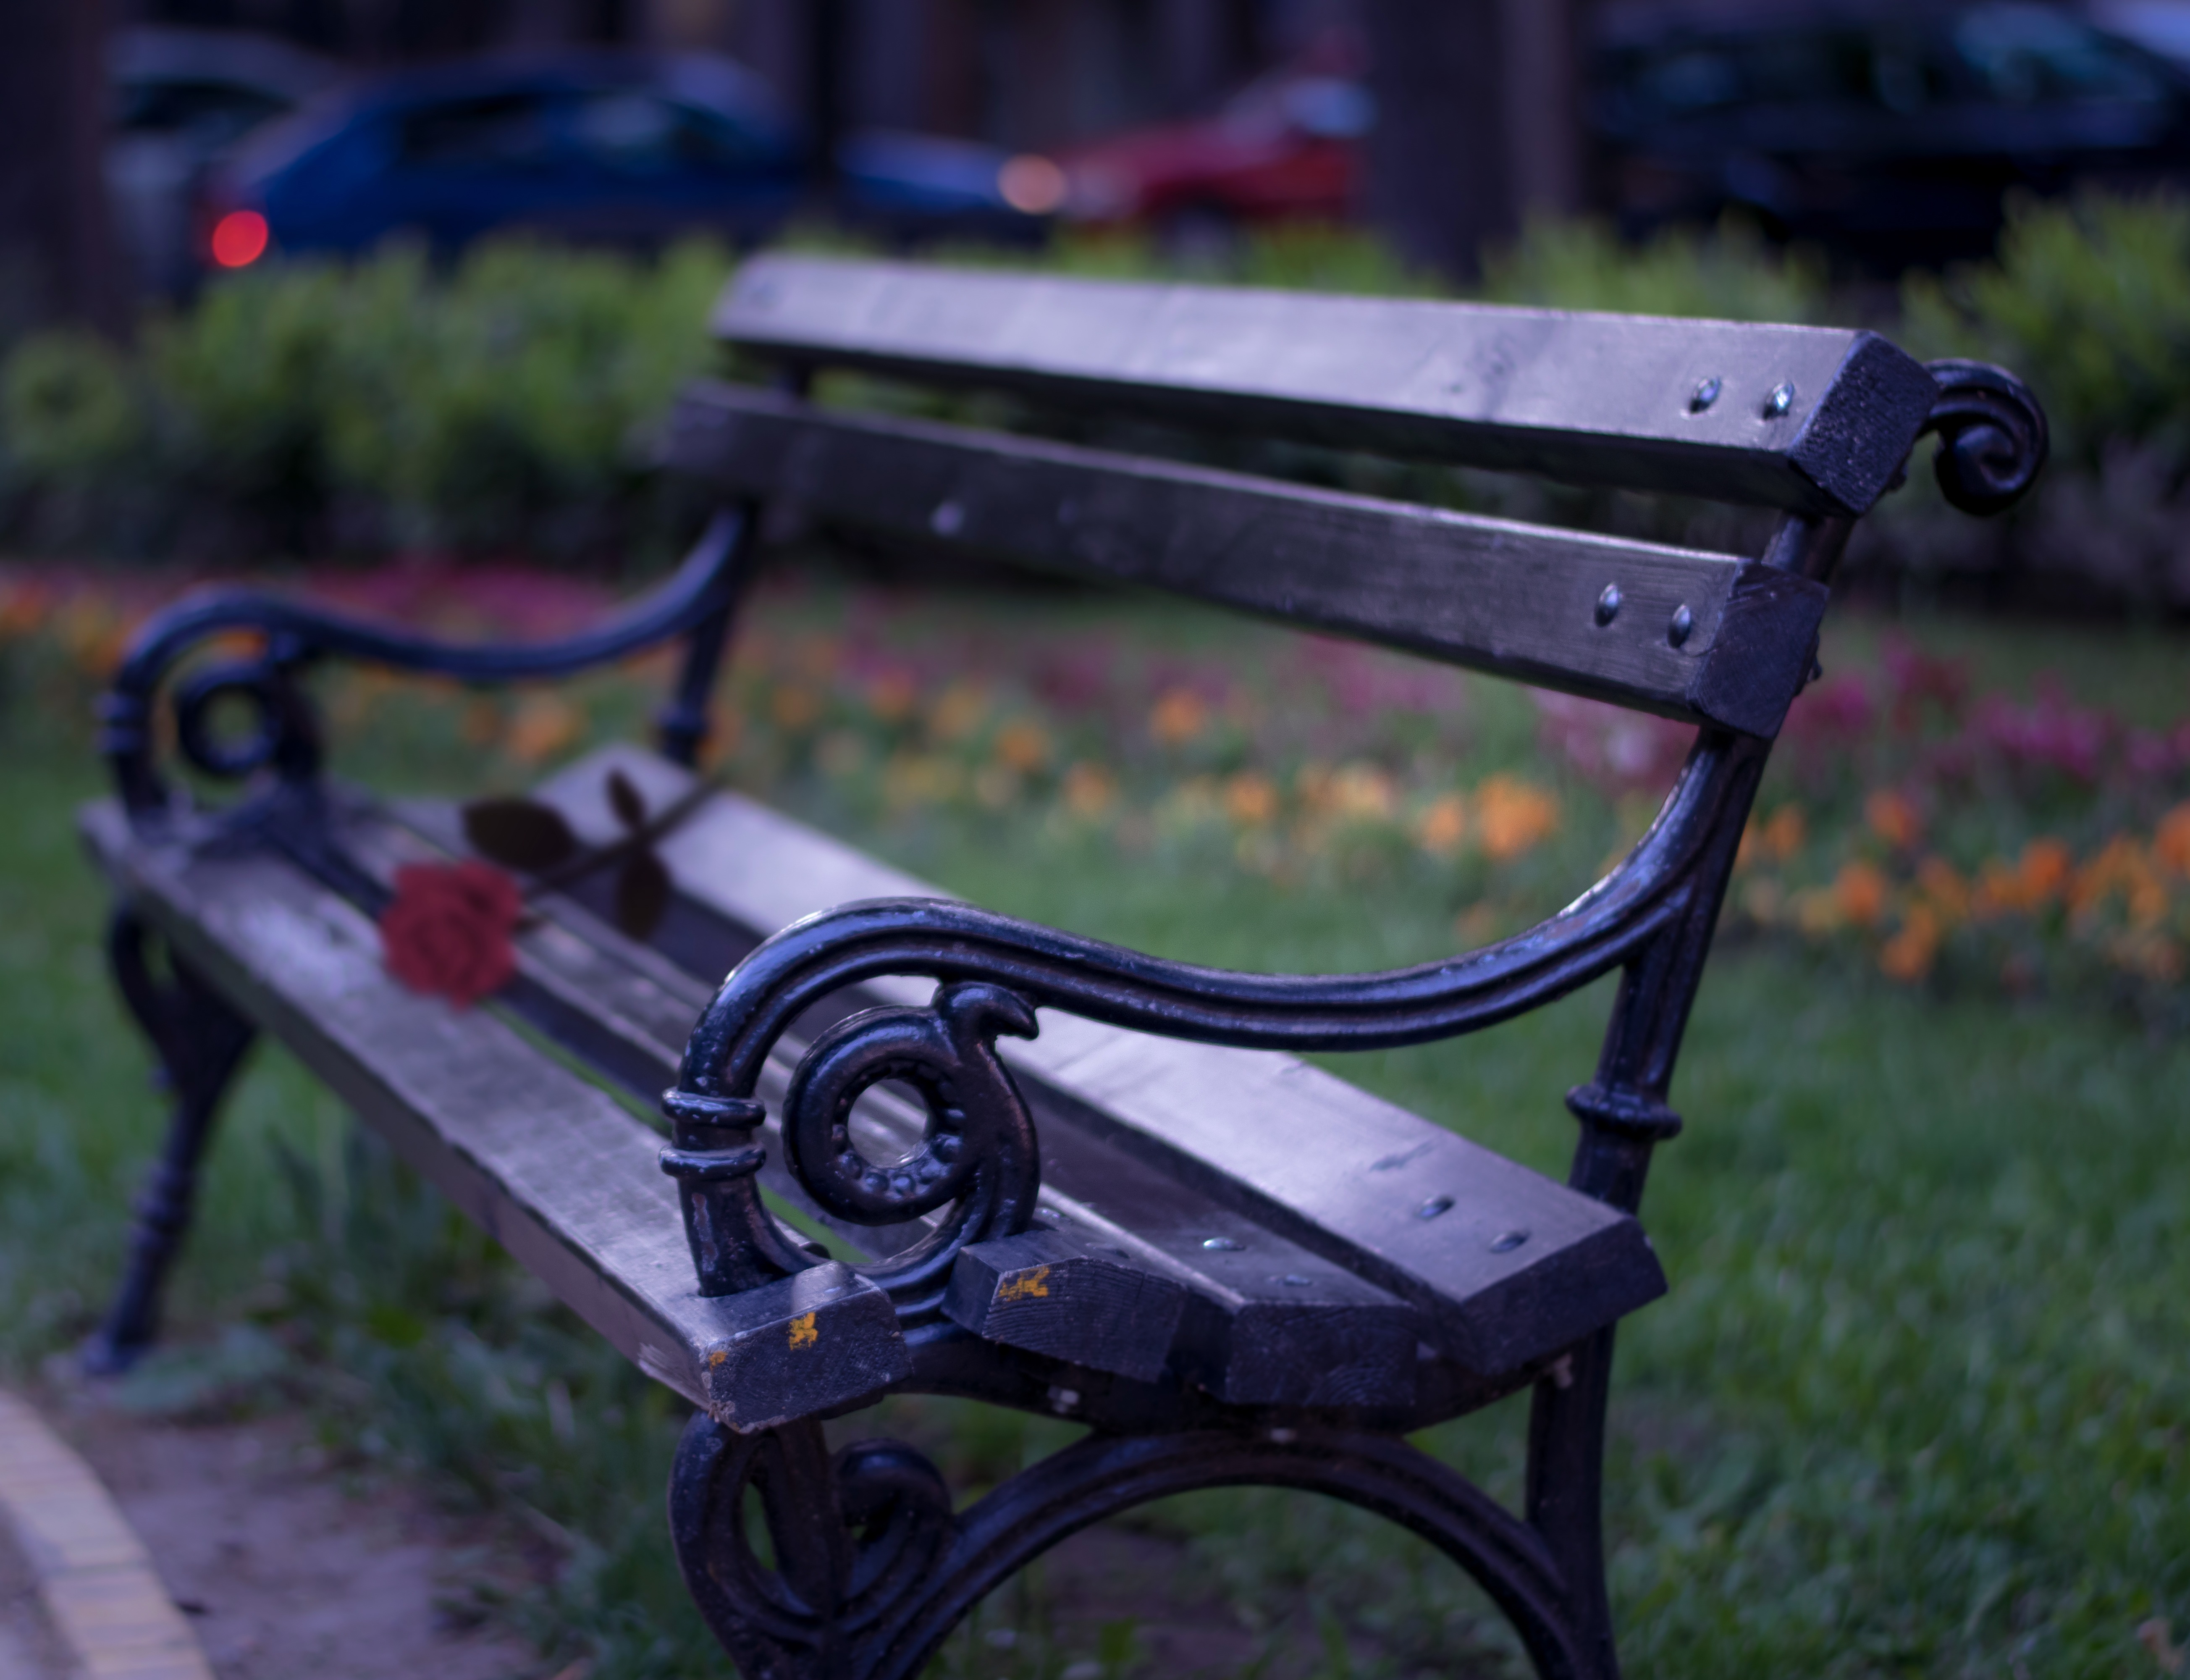
bicycle, vehicle, wheel, cart, mountain bike, sports equipment